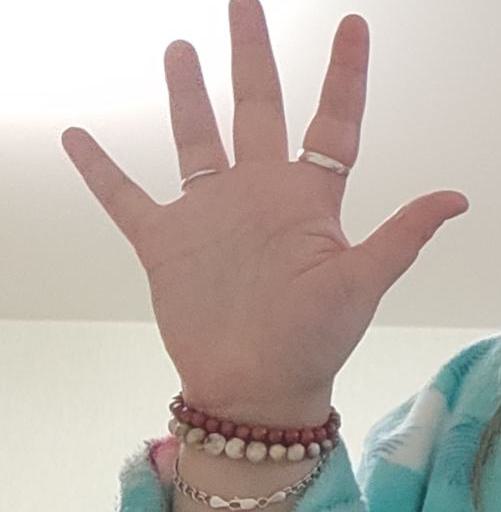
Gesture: palm